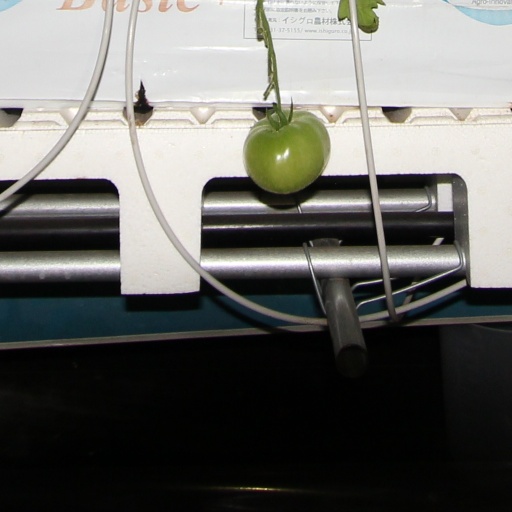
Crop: tomato